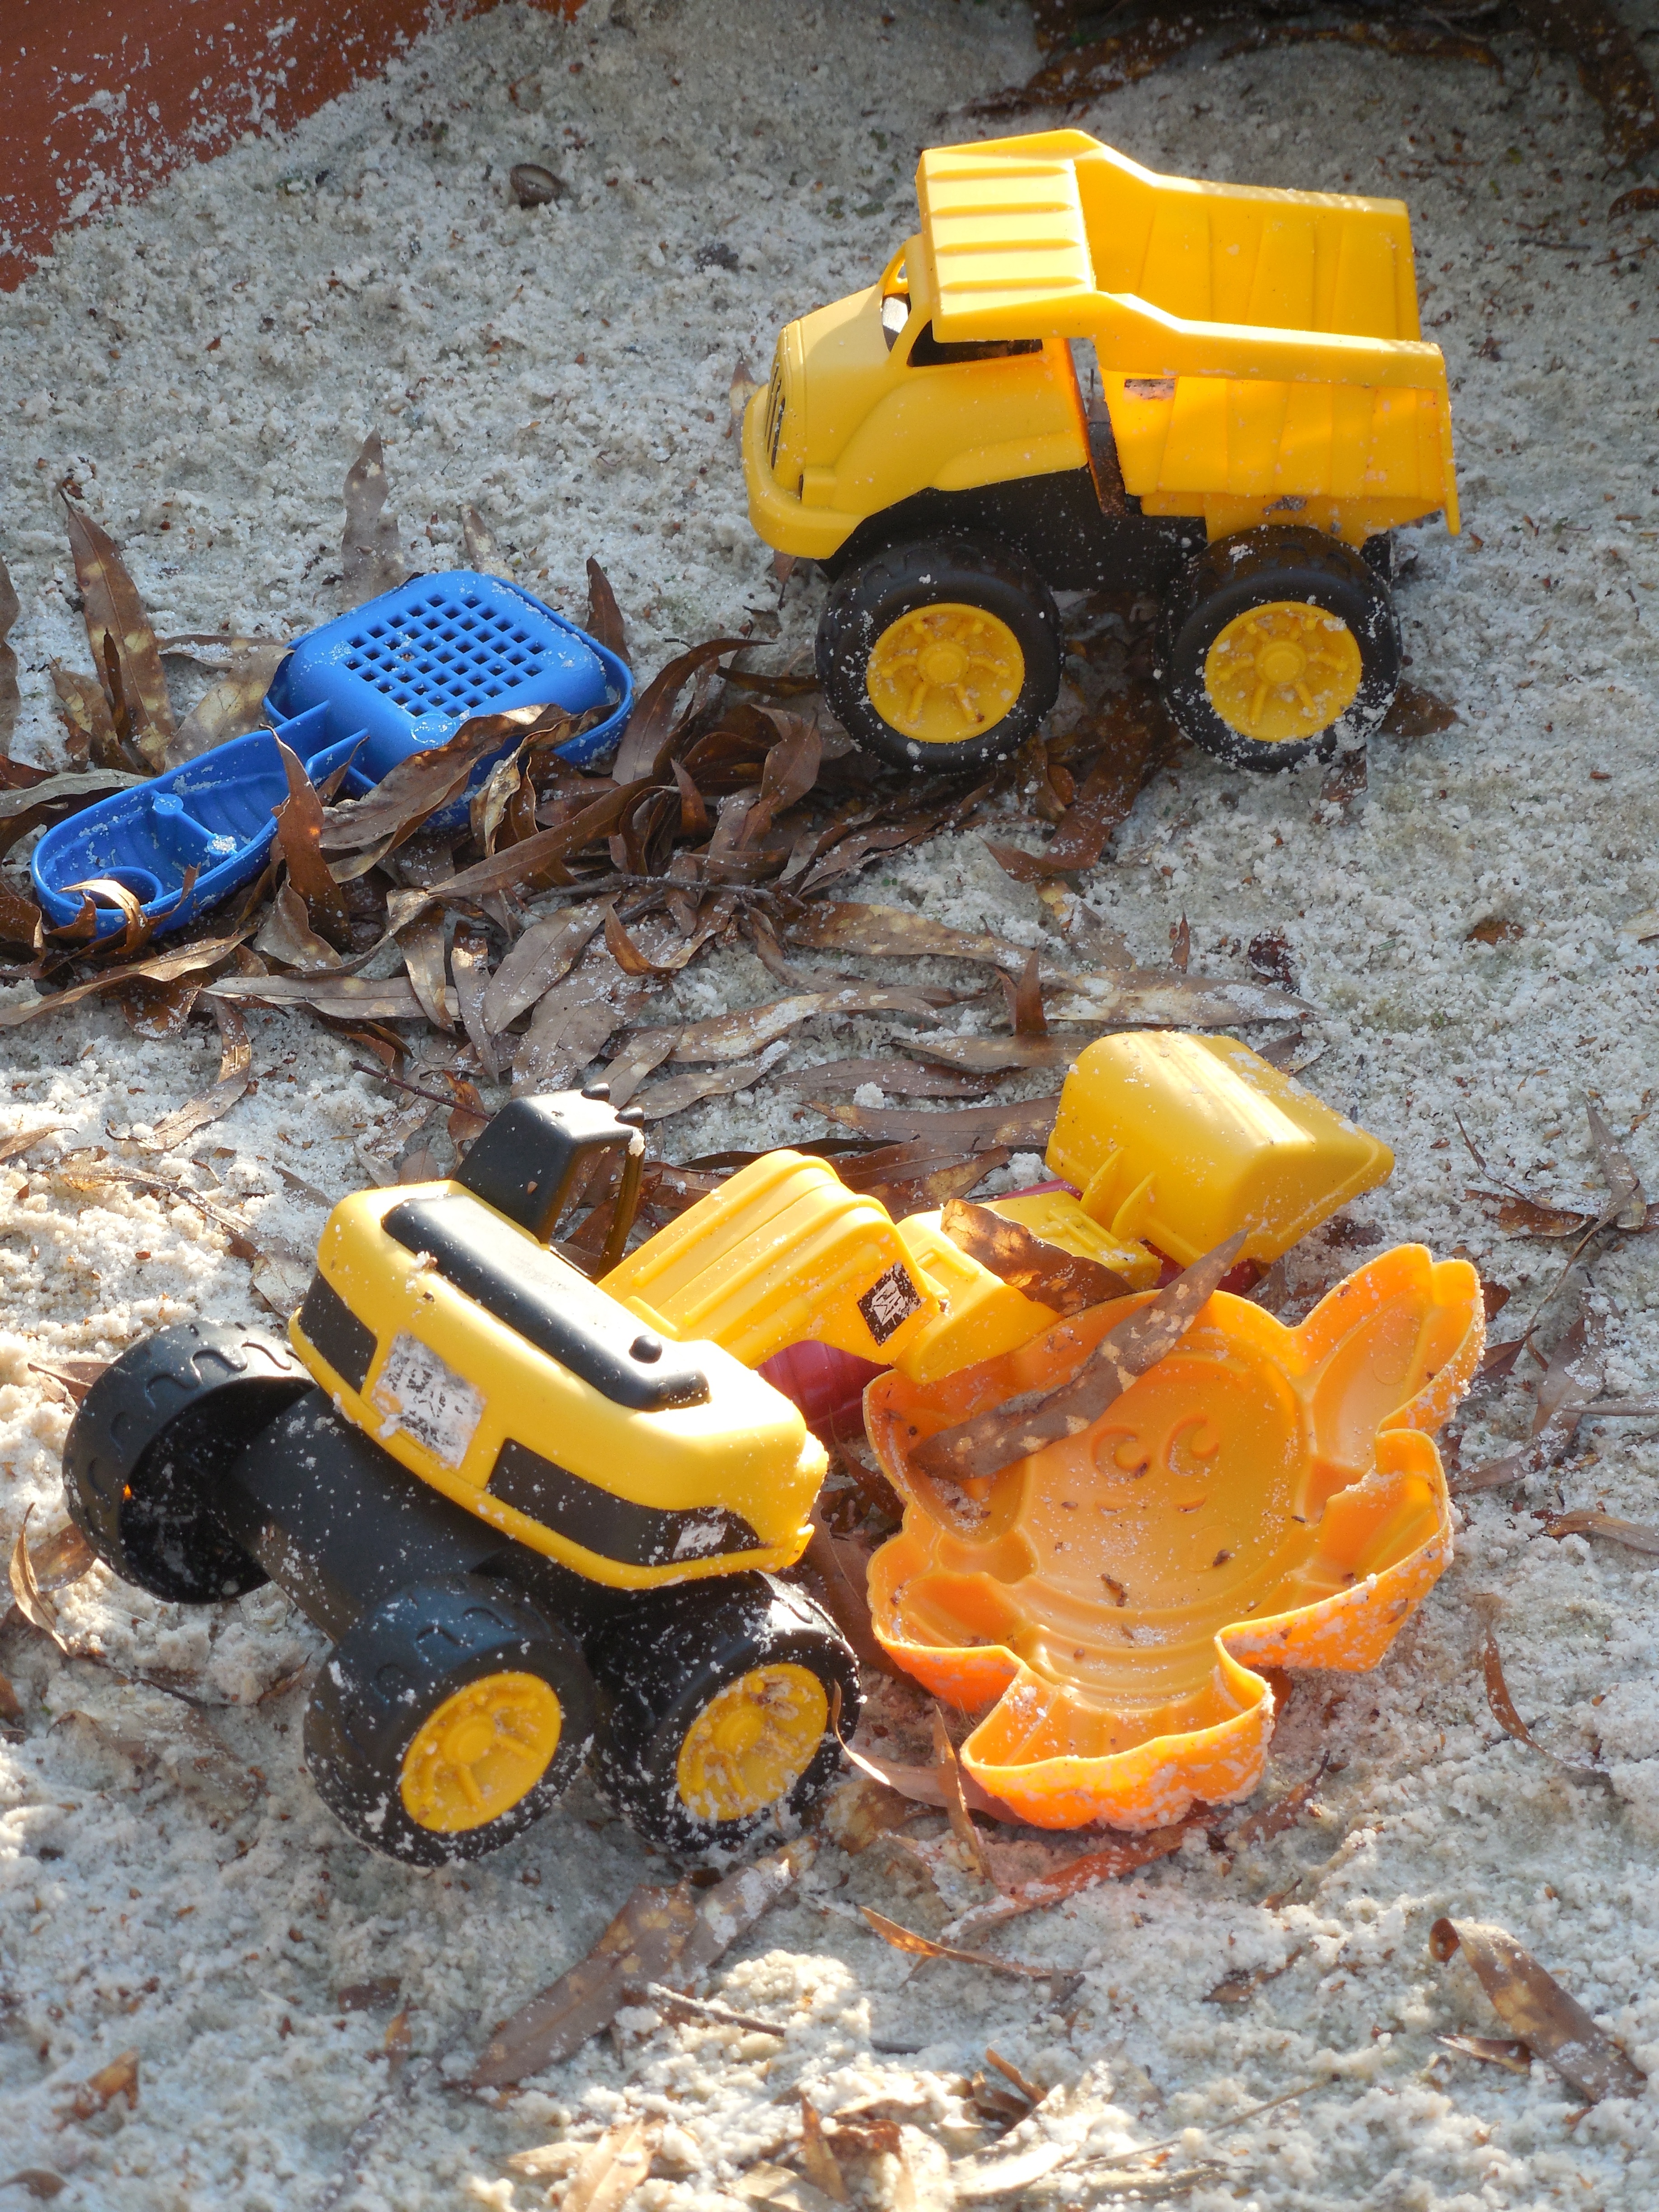
outdoor, sand, white, car, game, play, plastic, truck, vehicle, natural, box, yellow, leisure, childhood, bucket, activity, bulldozer, fun, bright, wooden, toys, shovel, chainsaw, dig, sandbox, construction equipment